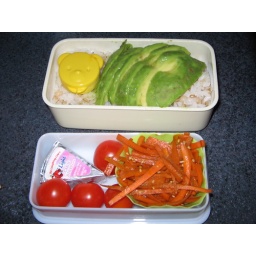
in blue cloud two tier box